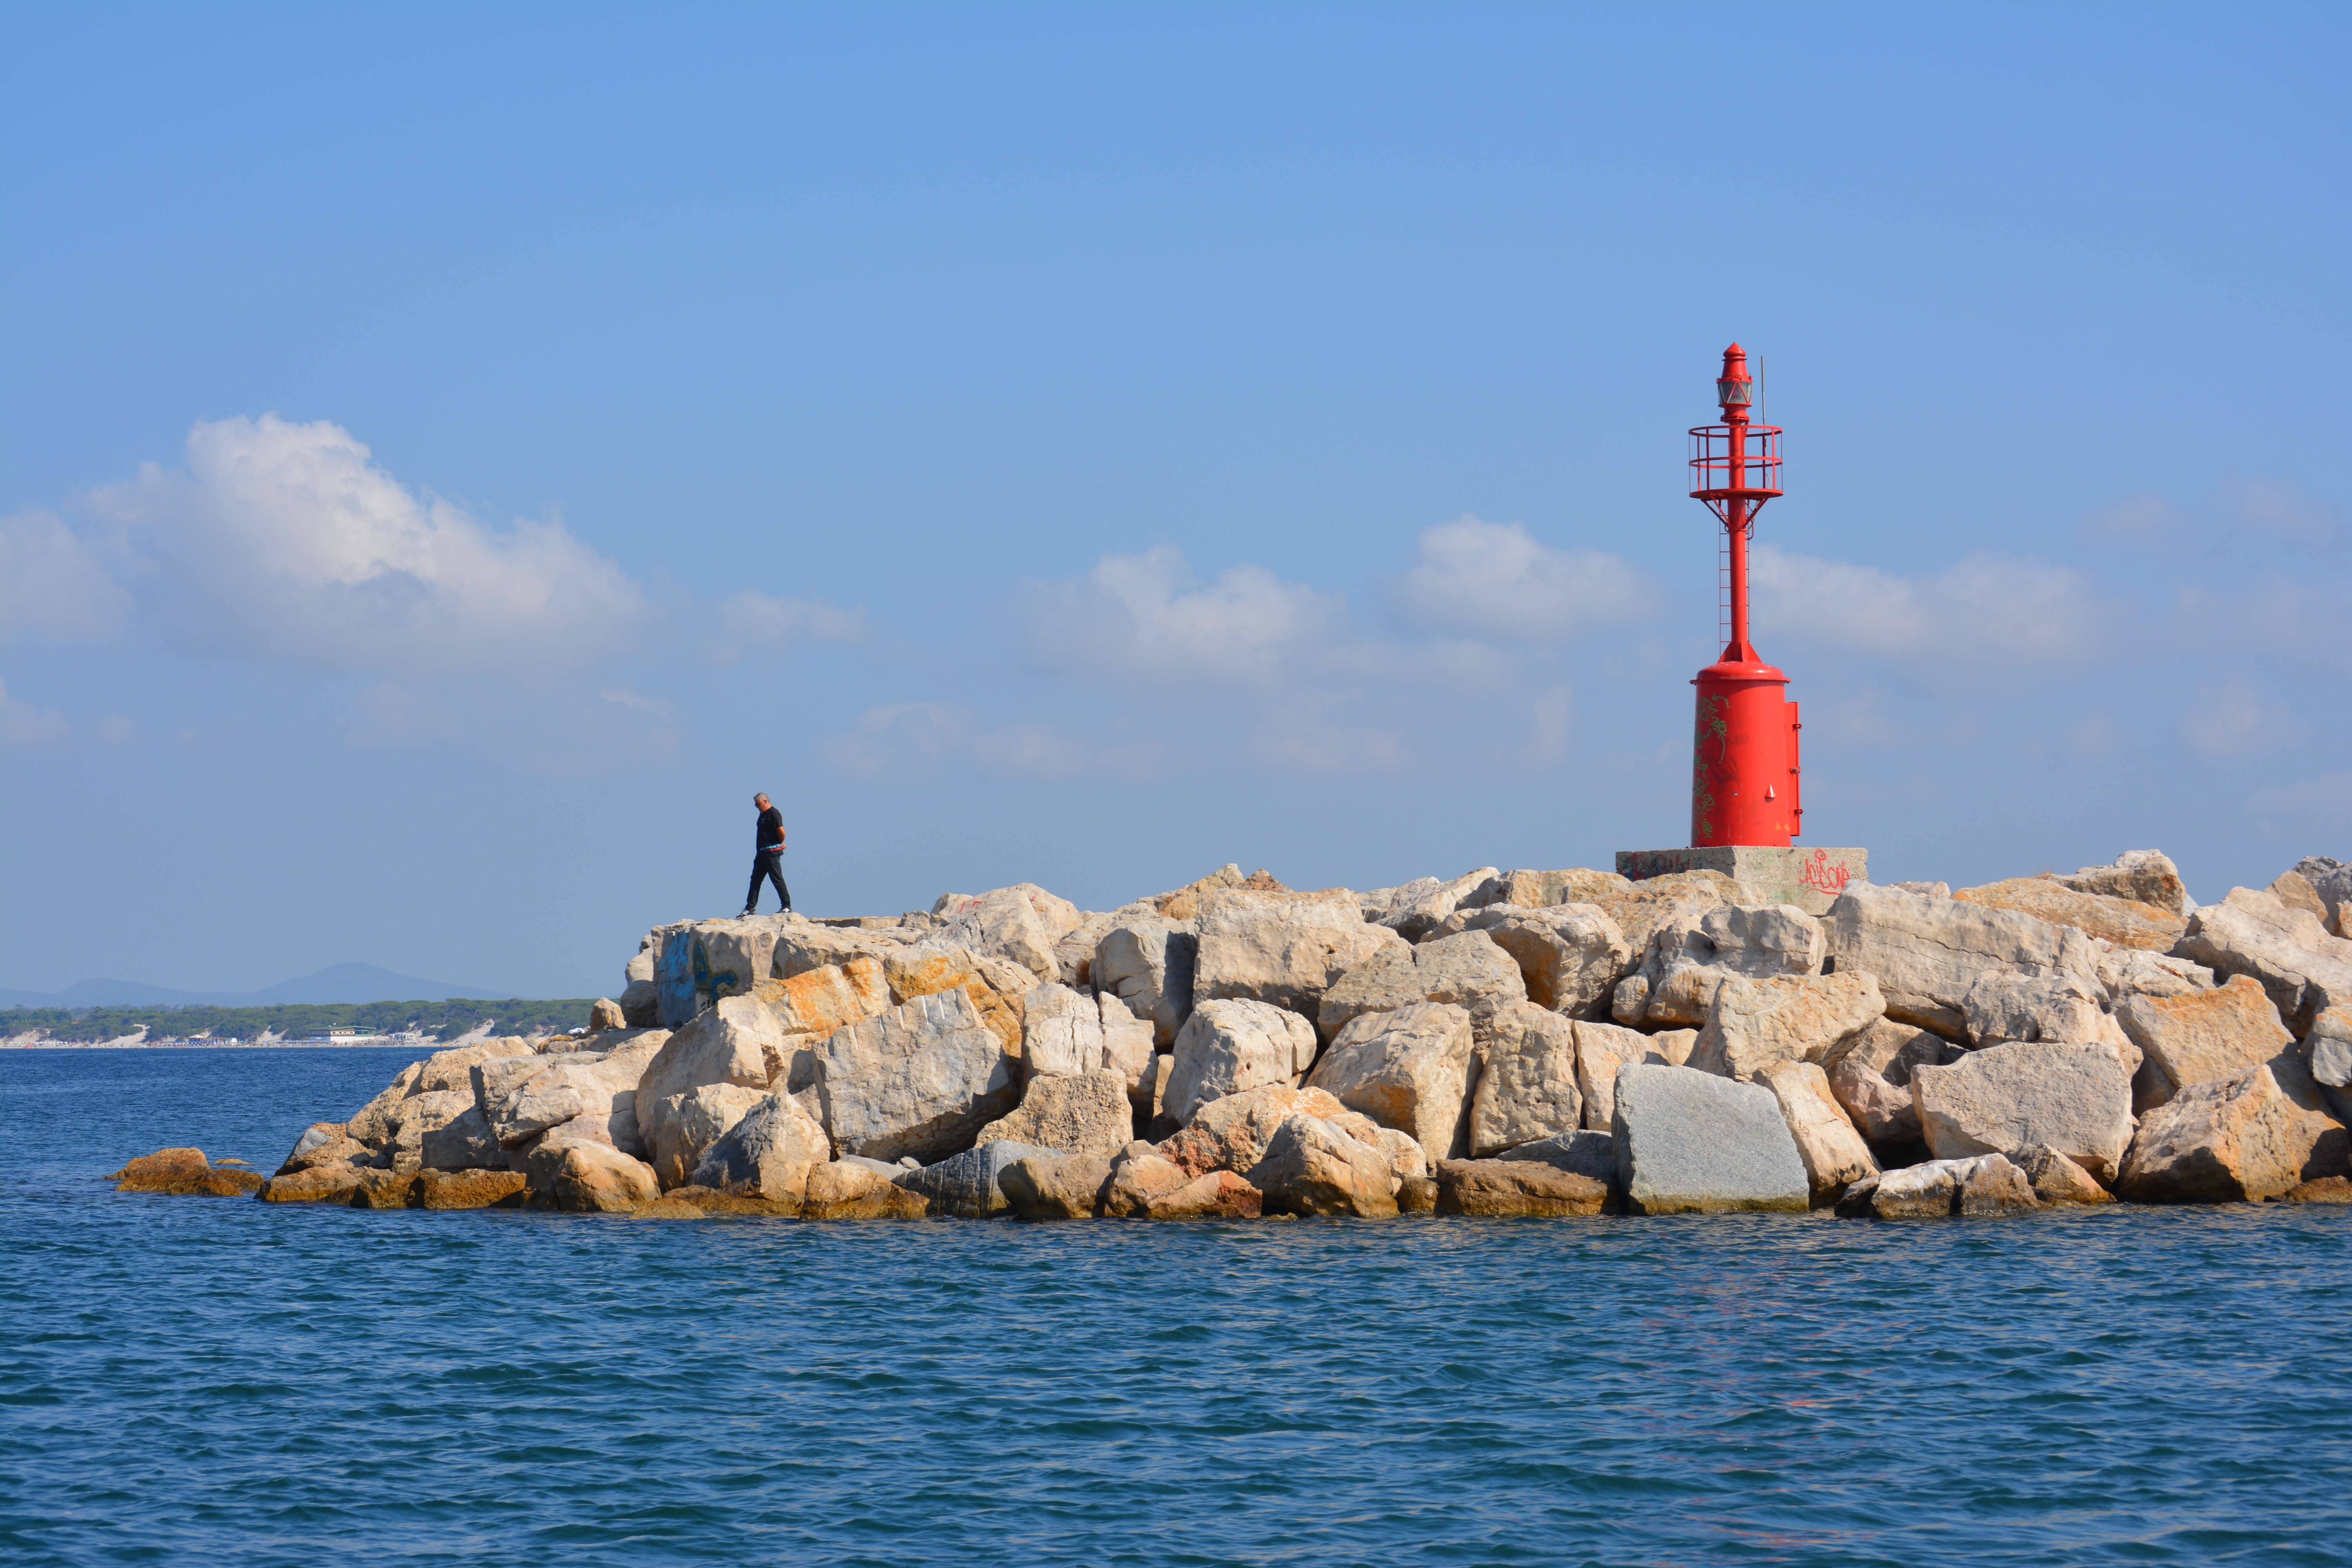
sea, coast, rock, ocean, lighthouse, shore, vacation, cliff, cove, tower, bay, terrain, breakwater, cape, islet